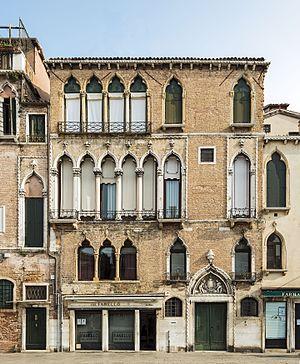
La famille Donato est une famille patricienne de Venise. Elle aurait une double origine : d'une part d'Altino et d'autre part des Marches. Elle se décompose en deux branches, appelées dalle Tresse d'Oro et dalle Rose, selon les armes qu'ils portent.
Le Campo Santa Maria Formosa est une place de Venise, située dans le sestiere de Castello.
Cet article recense les principaux palais de Venise.